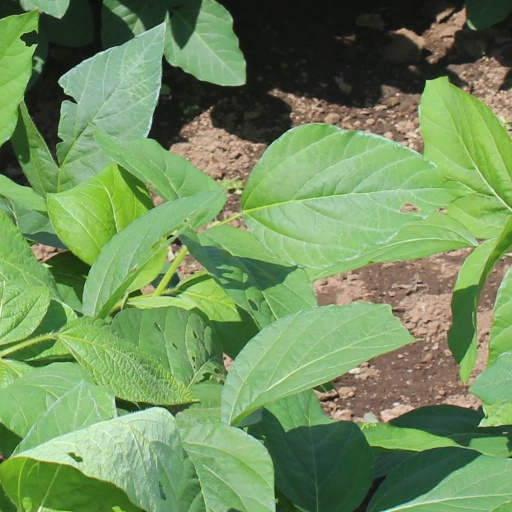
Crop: soybean